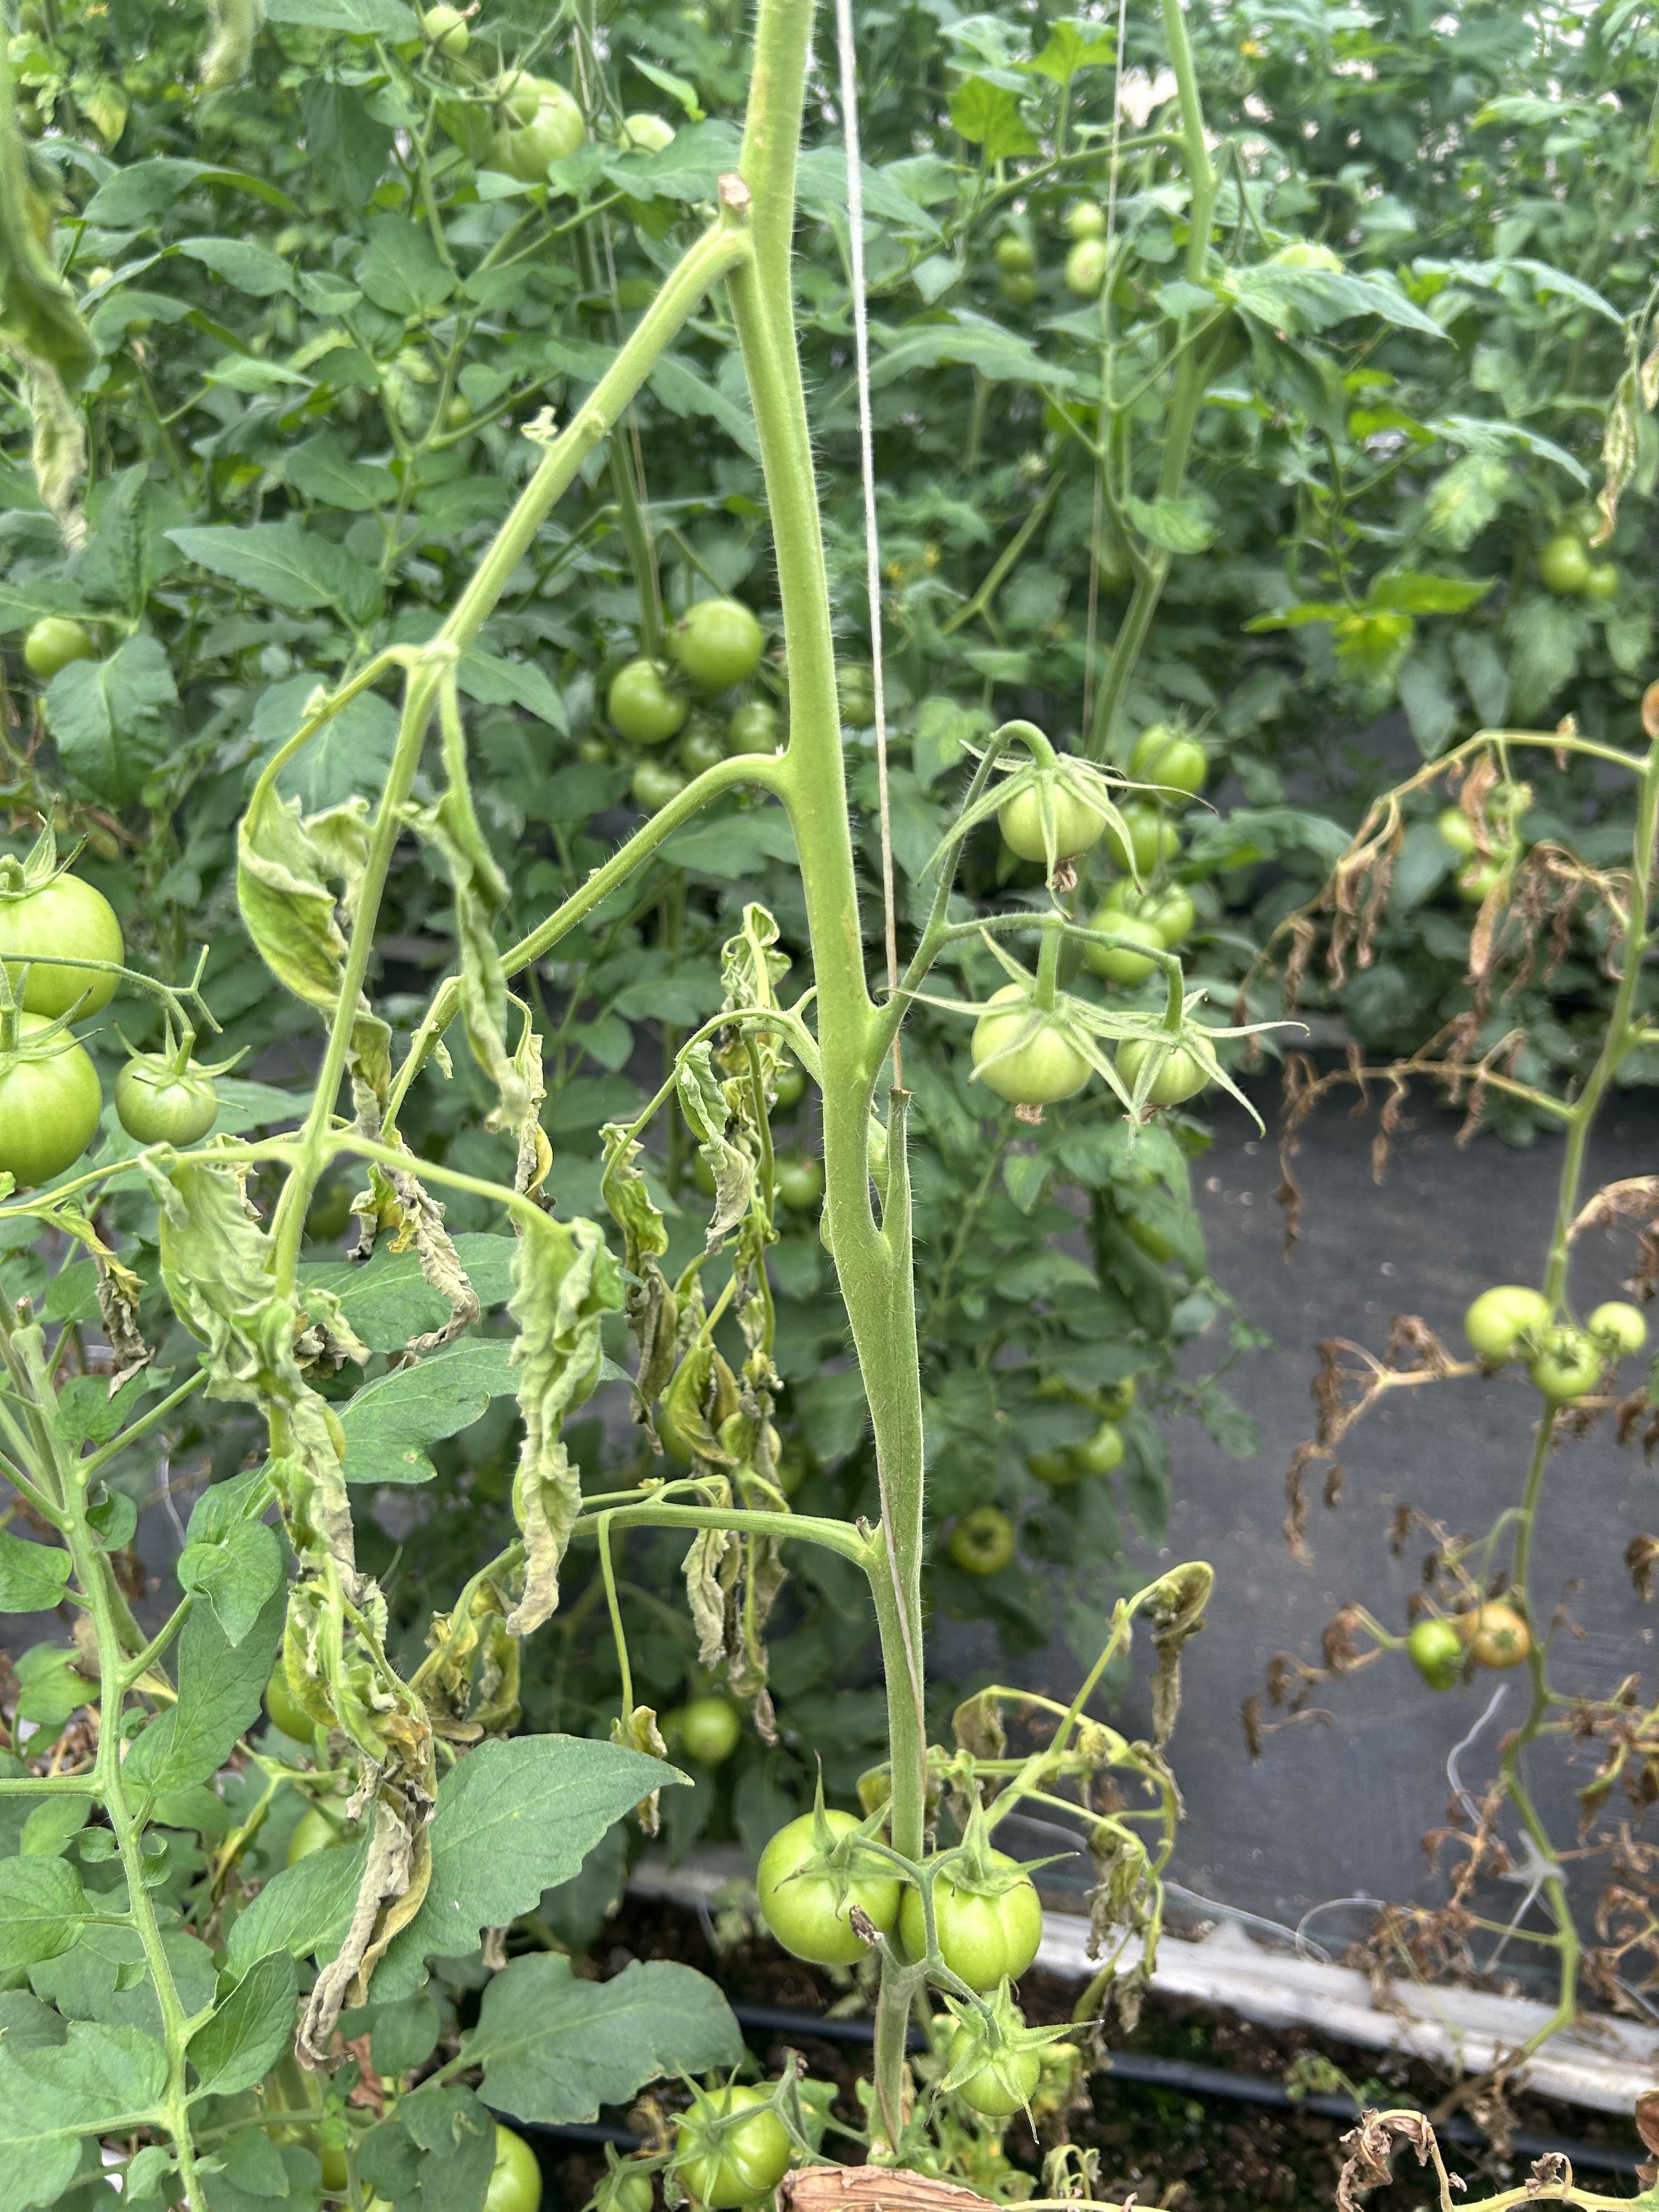
Disease: Wilt